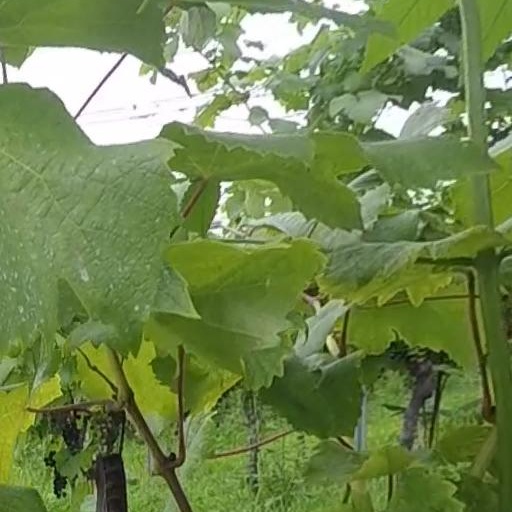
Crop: grape